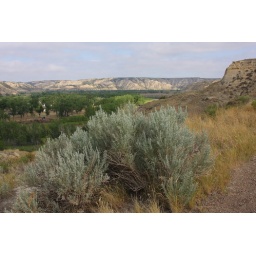
We sure don't get plants and rock formations like this in Minnesota!